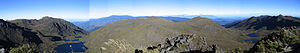
Cerro Chirripó
Panoramaudsigt over Cerro Chirripó
Cerro Chirripó er med dets 3830 meter Costa Ricas højeste bjerg. I klart vejr kan man fra toppen se både Stillehavet og Atlanterhavet.